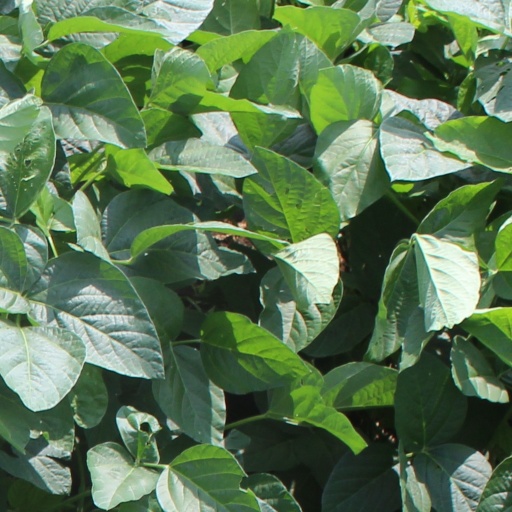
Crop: soybean